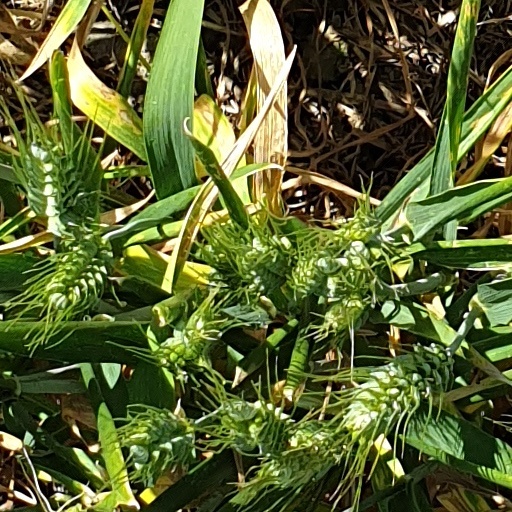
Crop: wheat